Palm Sunday

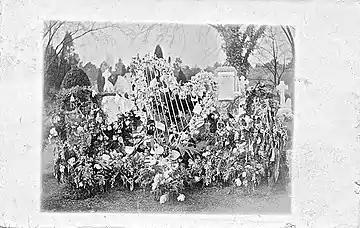
These Flowering Sunday grave decorations were photographed in South Wales

Indian Orthodoxy traces its roots to the arrival in India of Saint Thomas the Apostle (traditionally dated to AD 52) and his evangelism among both the Brahmans of the Malabar Coast and the ancient Jewish community there. Its rites and ceremonies are Jewish, Indian and Levantine Christian, in origin. In Syro-Malabar Catholic Church's palm leaves are blessed during Palm Sunday ceremony and a Procession takes place holding the palms.